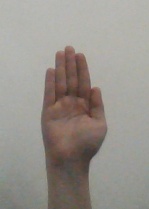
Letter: seen